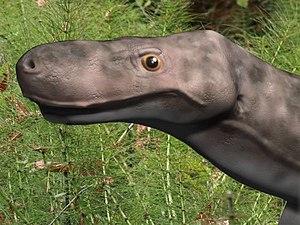
Aloposaurus est un genre éteint de thérapsides du sous-ordre des gorgonopsiens. Il a vécu au Permien supérieur, en Afrique du Sud. Il comporte l'espèce type A. gracilis, et peut-être l'espèce A. tenuis.